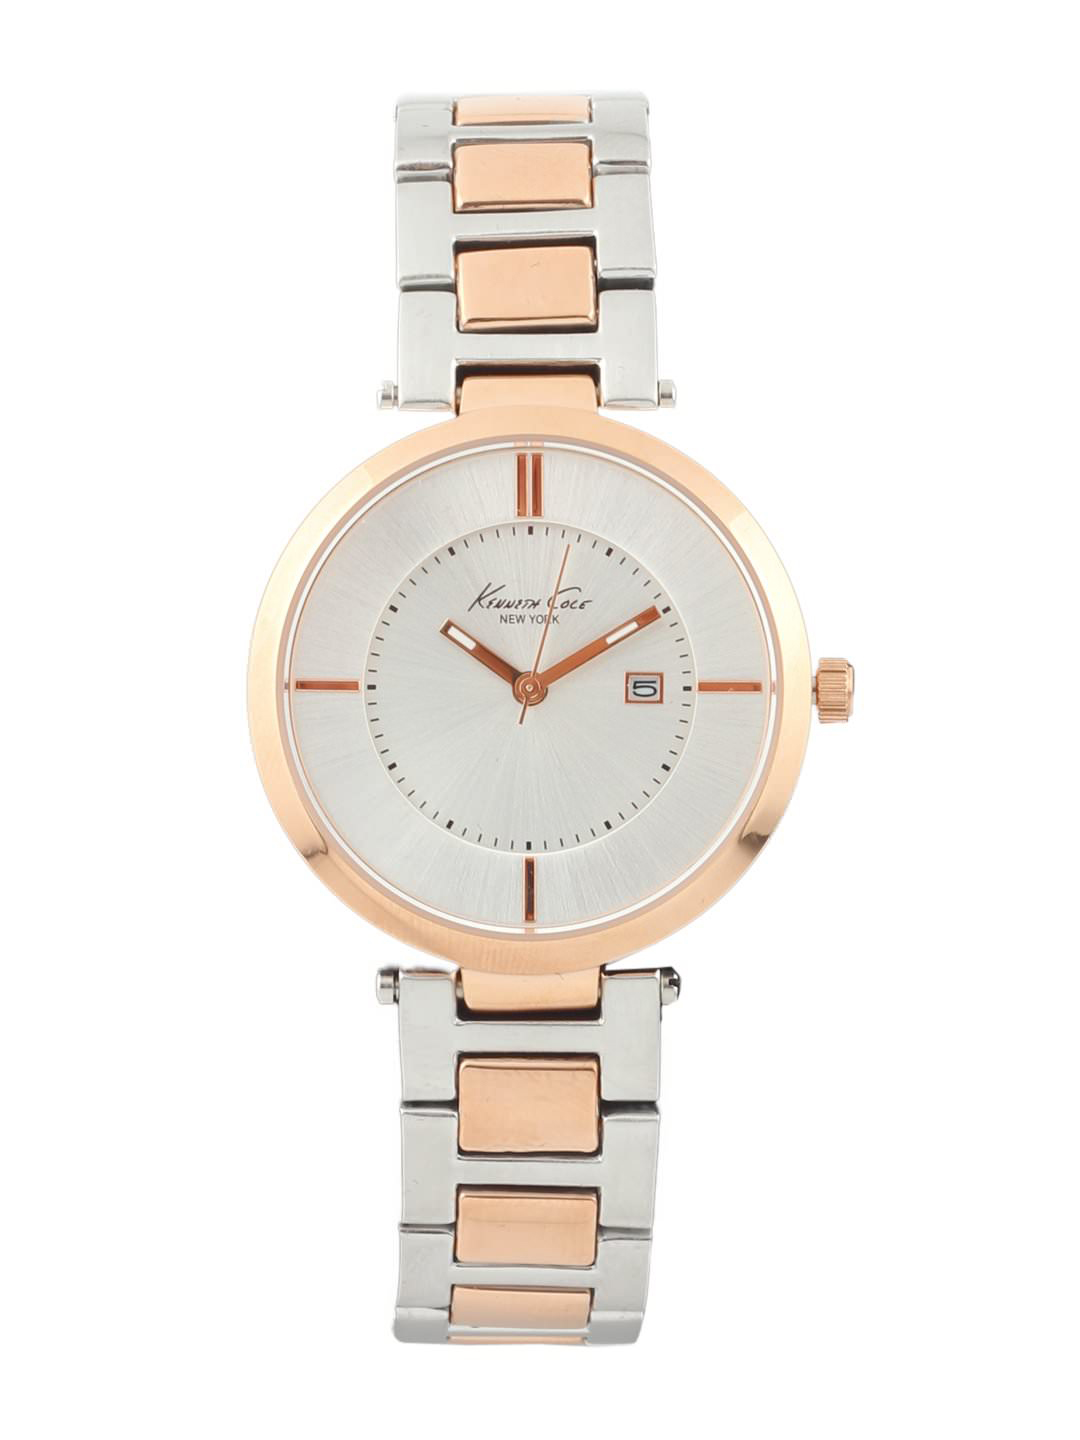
Kenneth Cole Women White Dial Watch
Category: Accessories / Watches / Watches
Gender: Women
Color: Silver
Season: Winter 2016
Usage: Casual